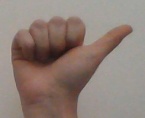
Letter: dhad